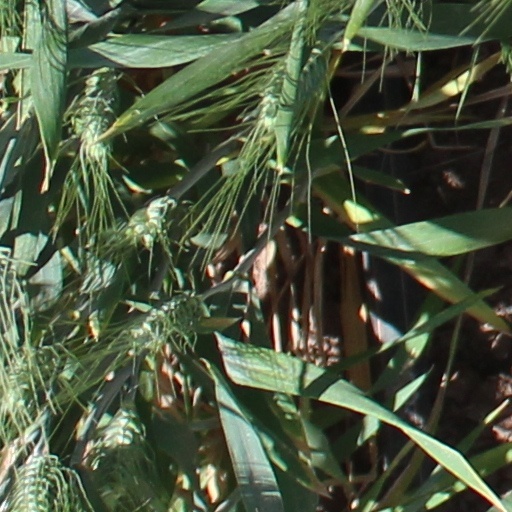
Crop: wheat